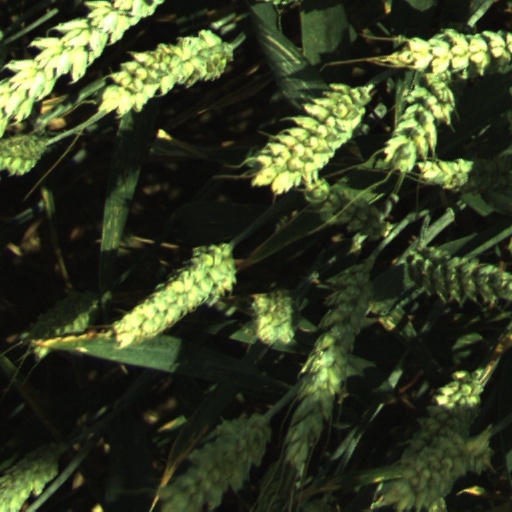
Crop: wheat